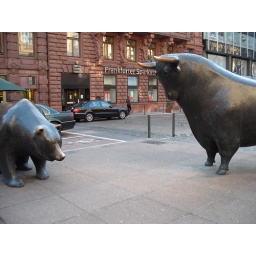
Frankfurt 083 bull and bear in front of stock exchange